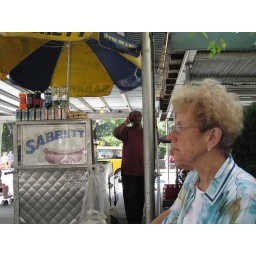
Venie under a scaffolding (or sidewalk bridge) by a hot dog stand. Photo by Walter